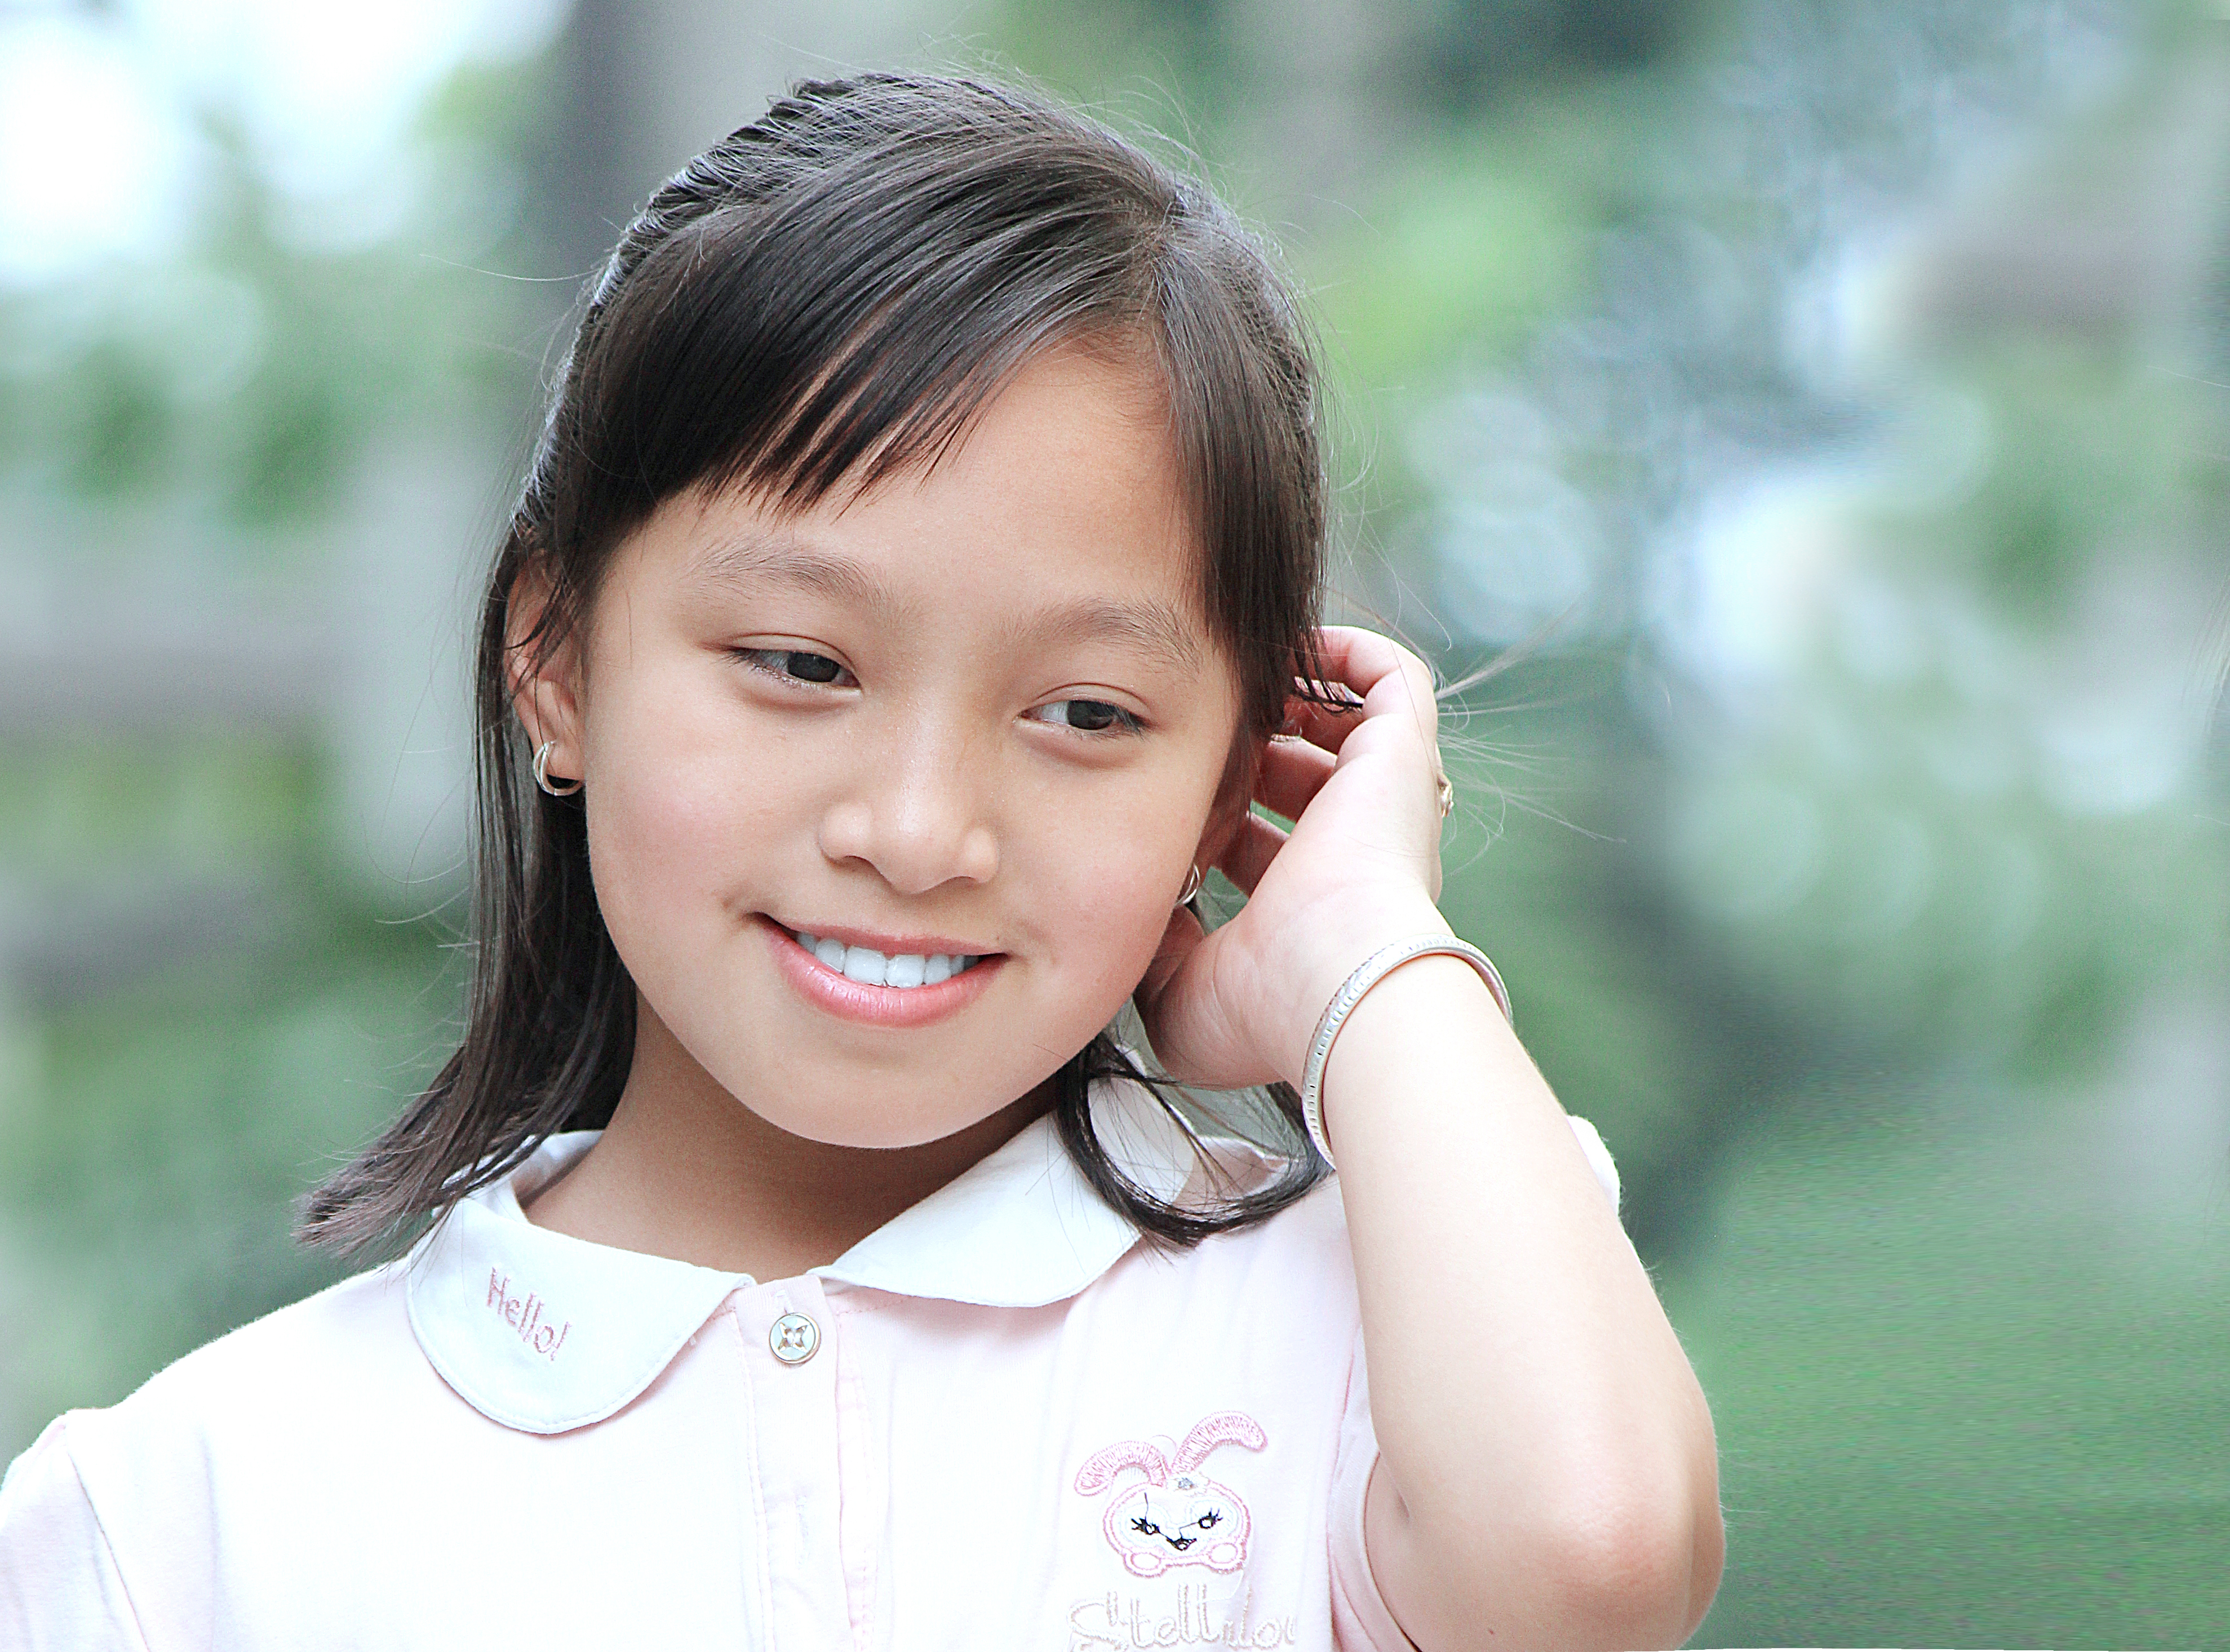
picture, smile, skin, lip, facial expression, eyelash, flash photography, neck, sleeve, ear, happy, gesture, iris, black hair, People in nature, plant, beauty, long hair, bangs, jewellery, leisure, fun, grass, brown hair, layered hair, fashion accessory, laugh, portrait photography, child, travel, necklace, portrait, recreation, photo shoot, child model